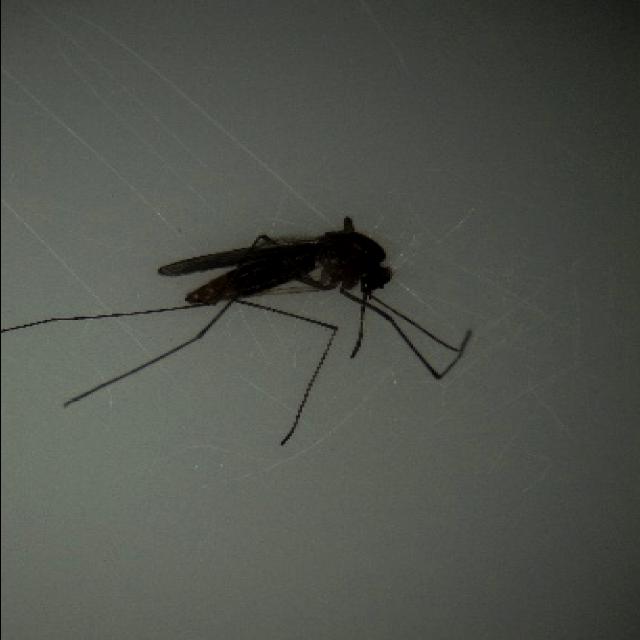
Species: culex_pipiens